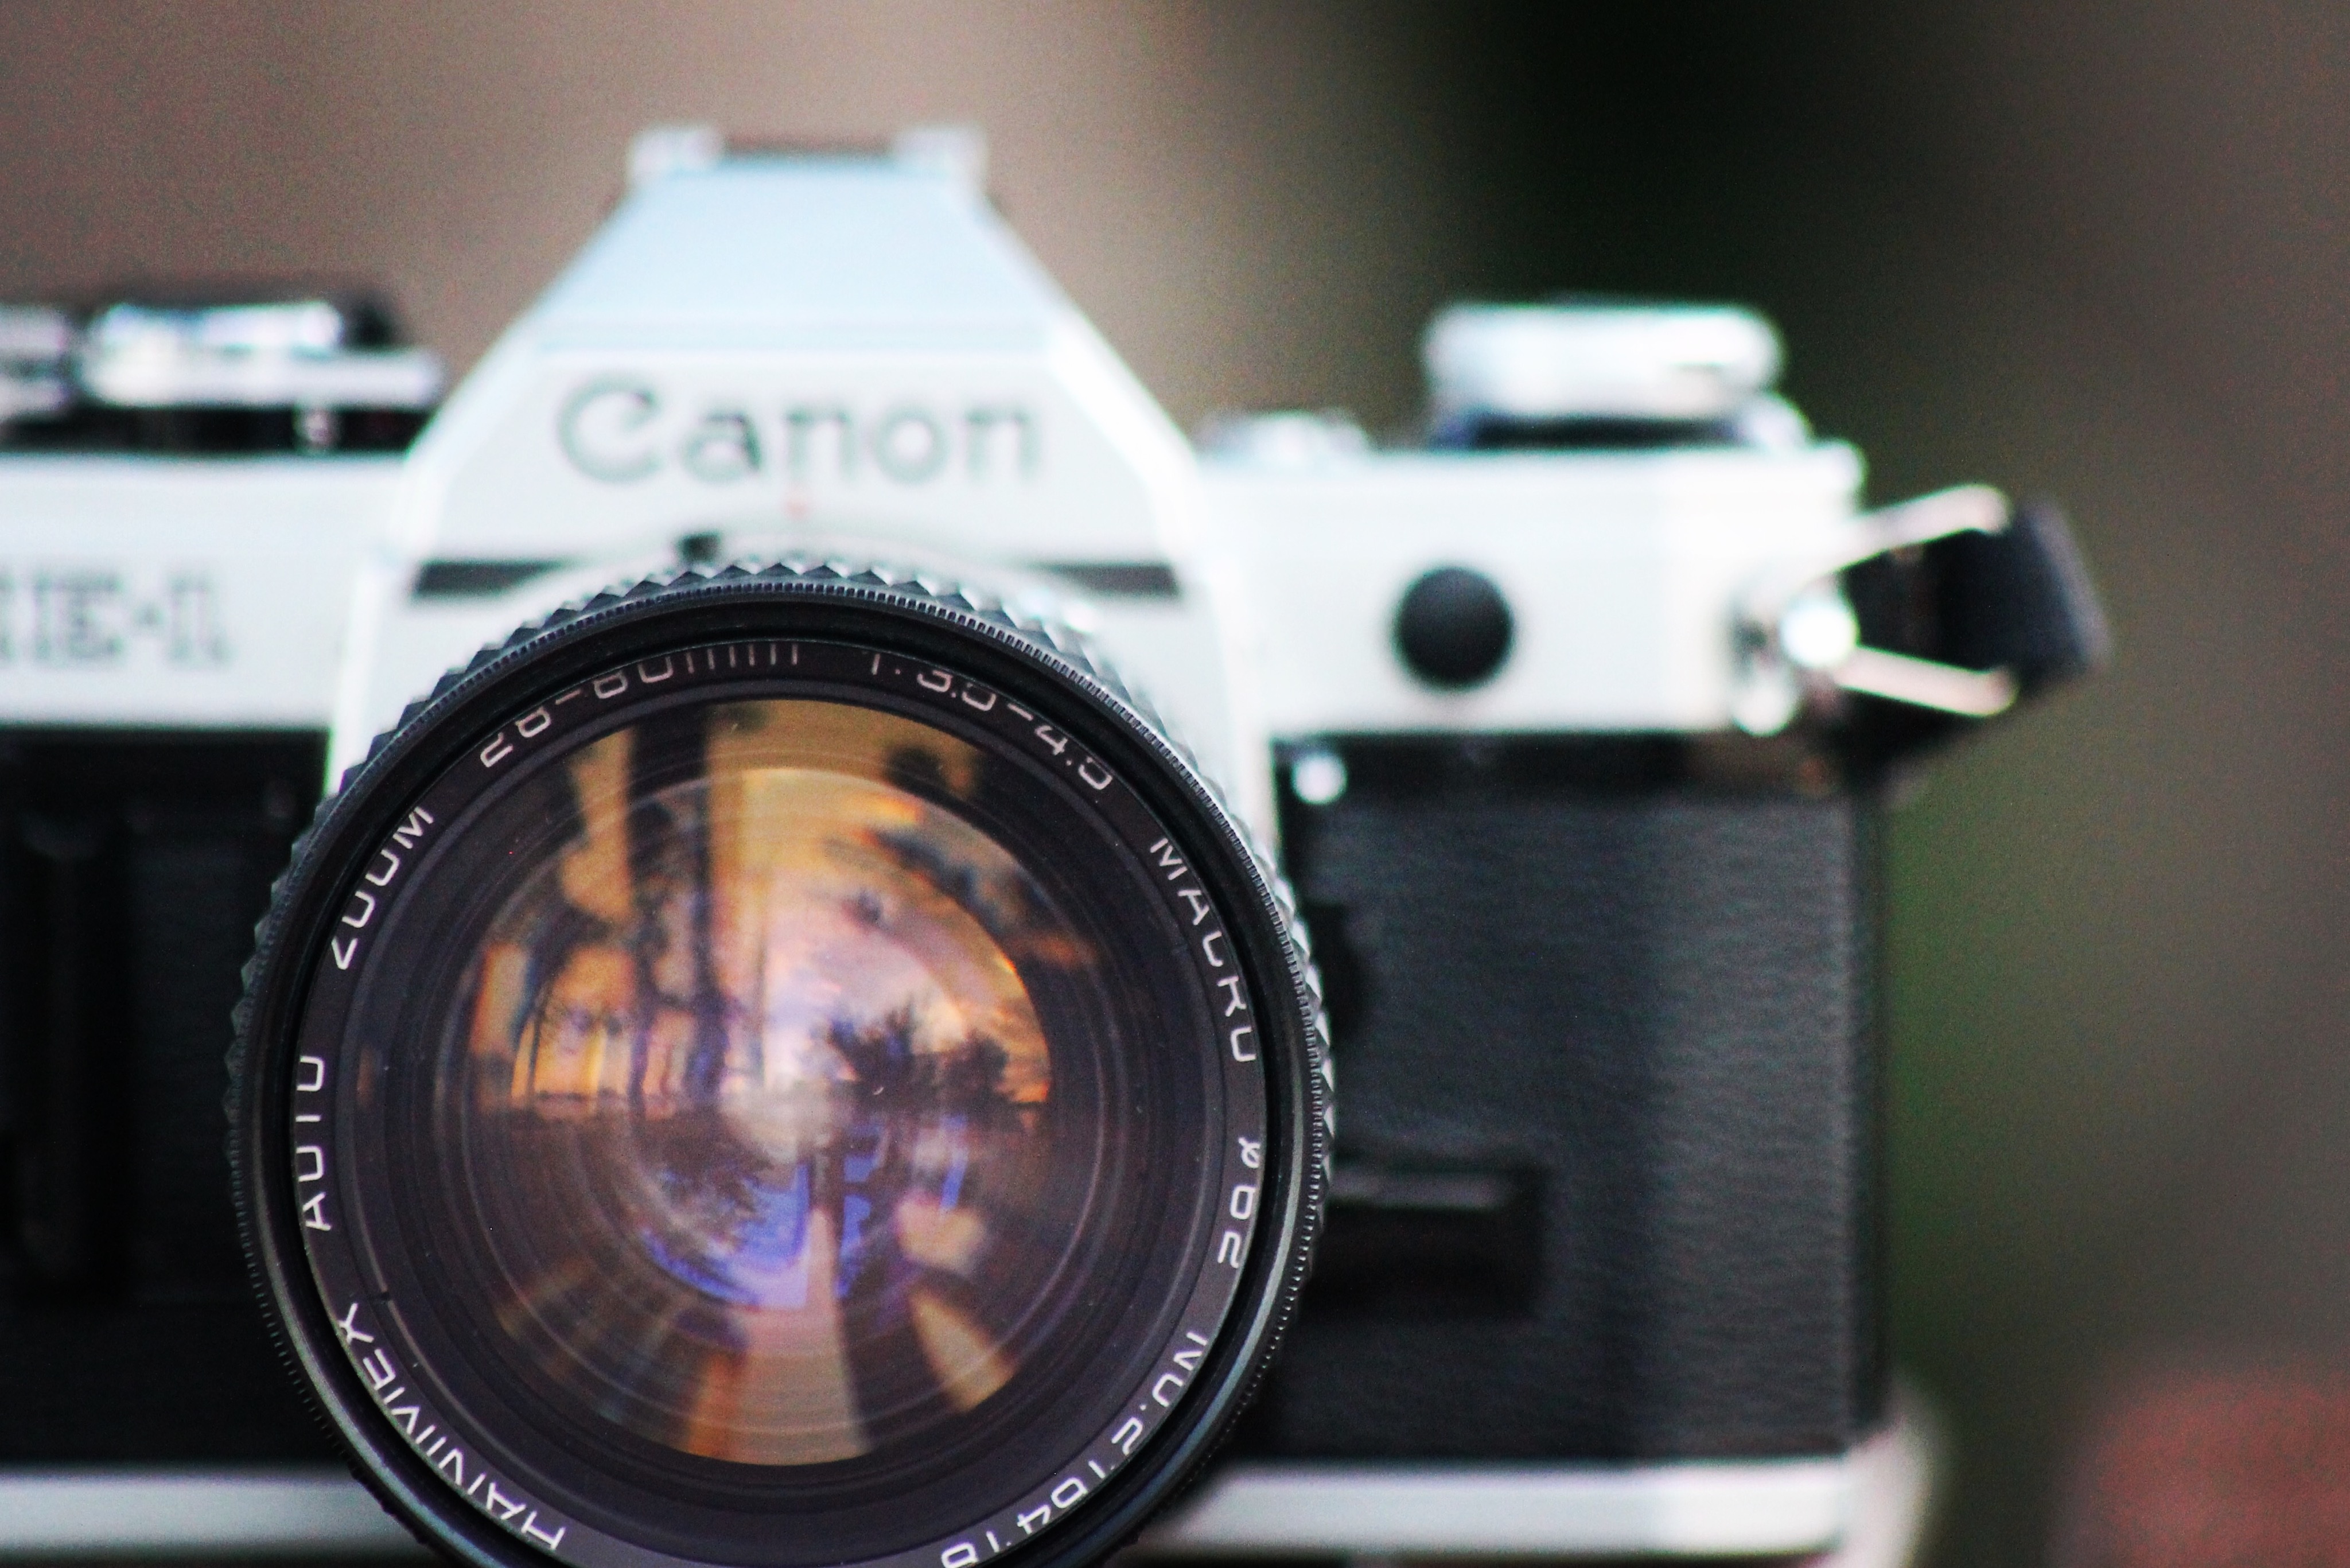
hand, camera, photography, reflex camera, digital camera, camera lens, digital slr, single lens reflex camera, cameras optics, mirrorless interchangeable lens camera